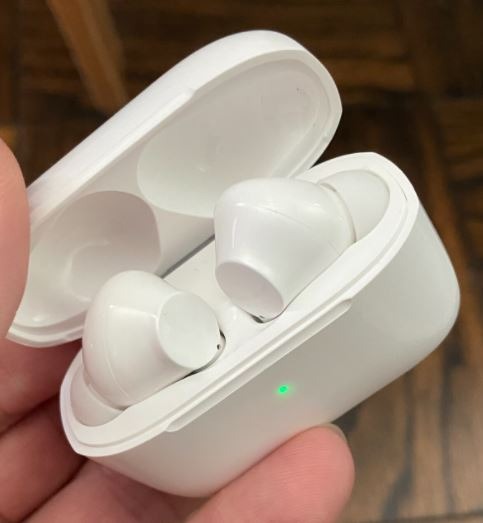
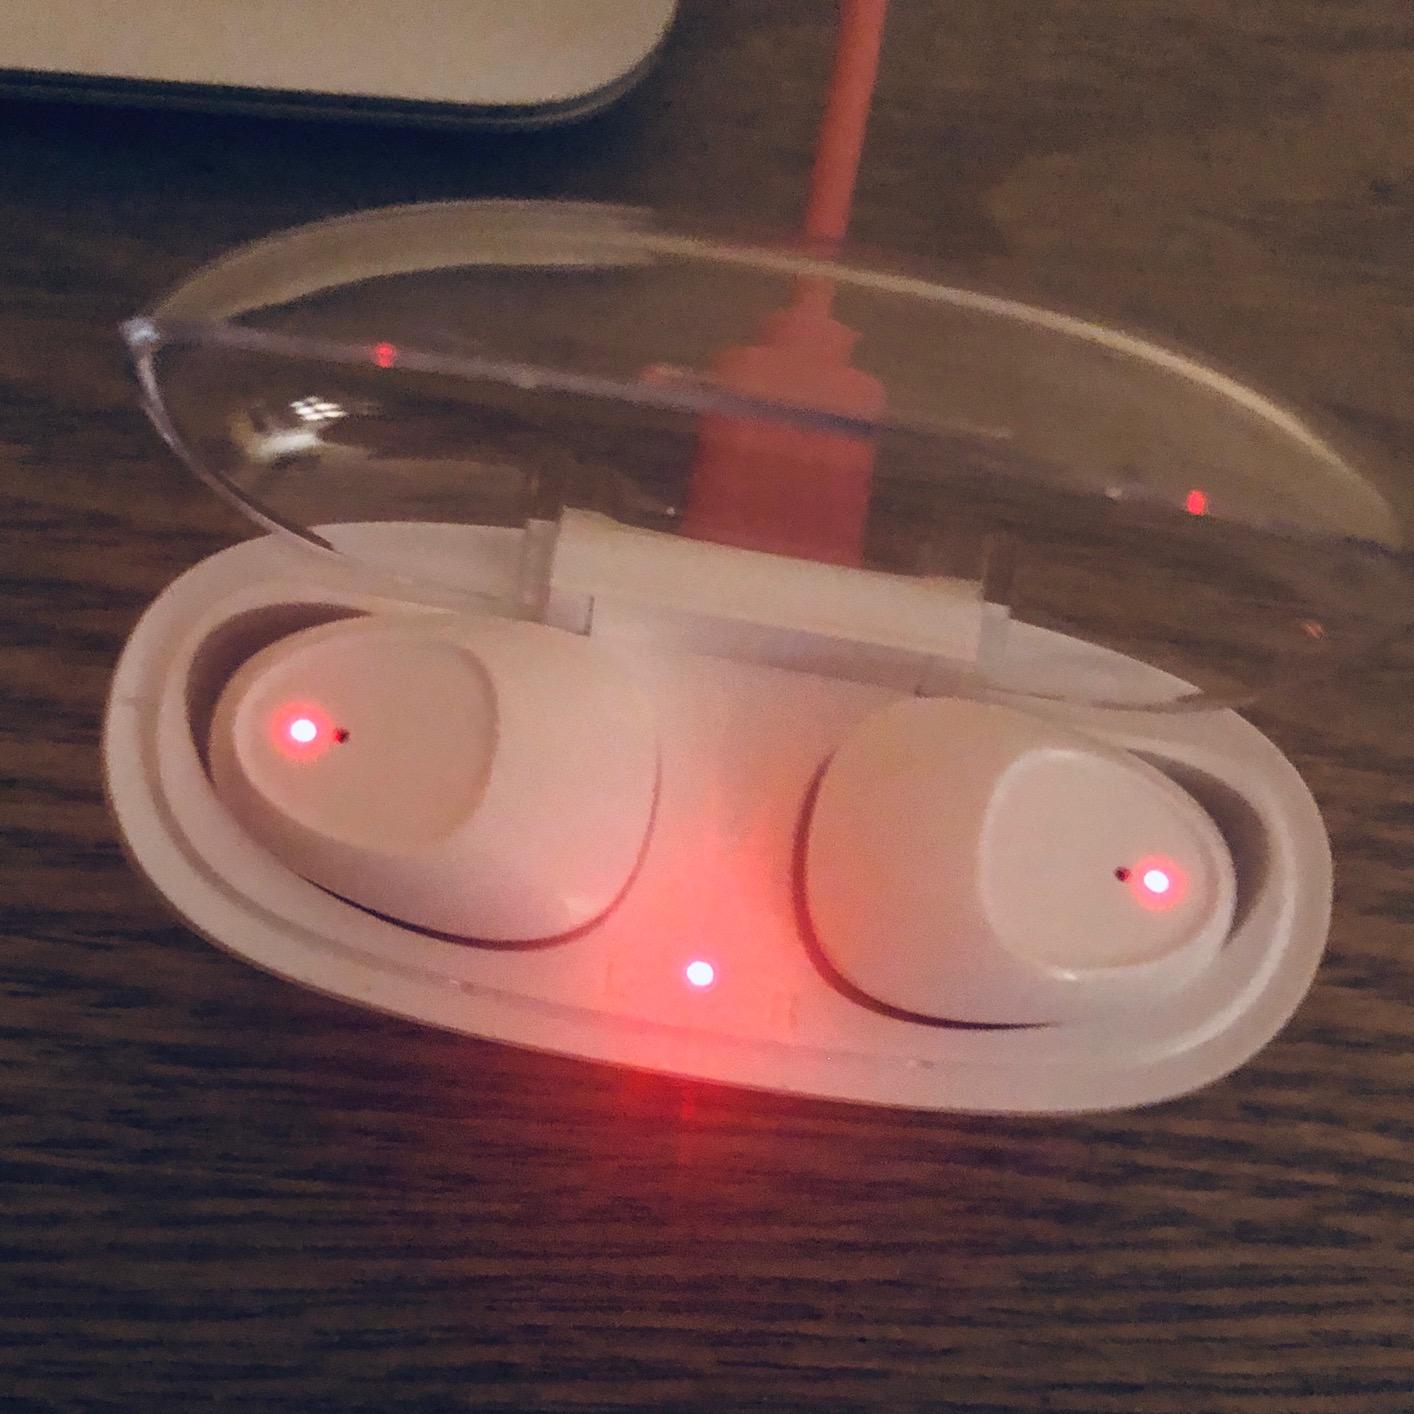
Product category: earbuds
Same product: no